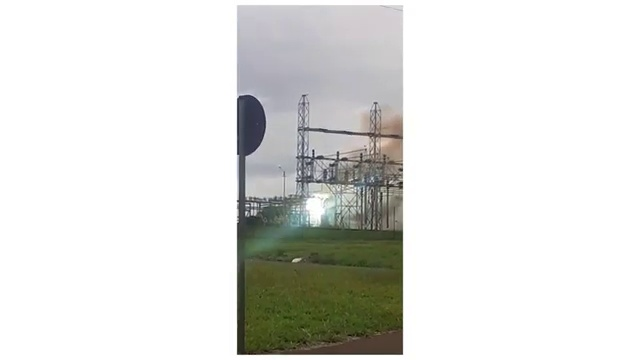
Fire: yes
Smoke: yes